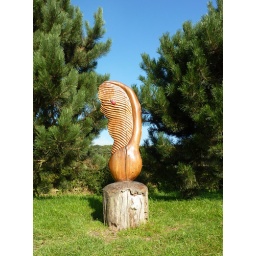
A walk around the trout lake with my son Adam and dog Dolly .